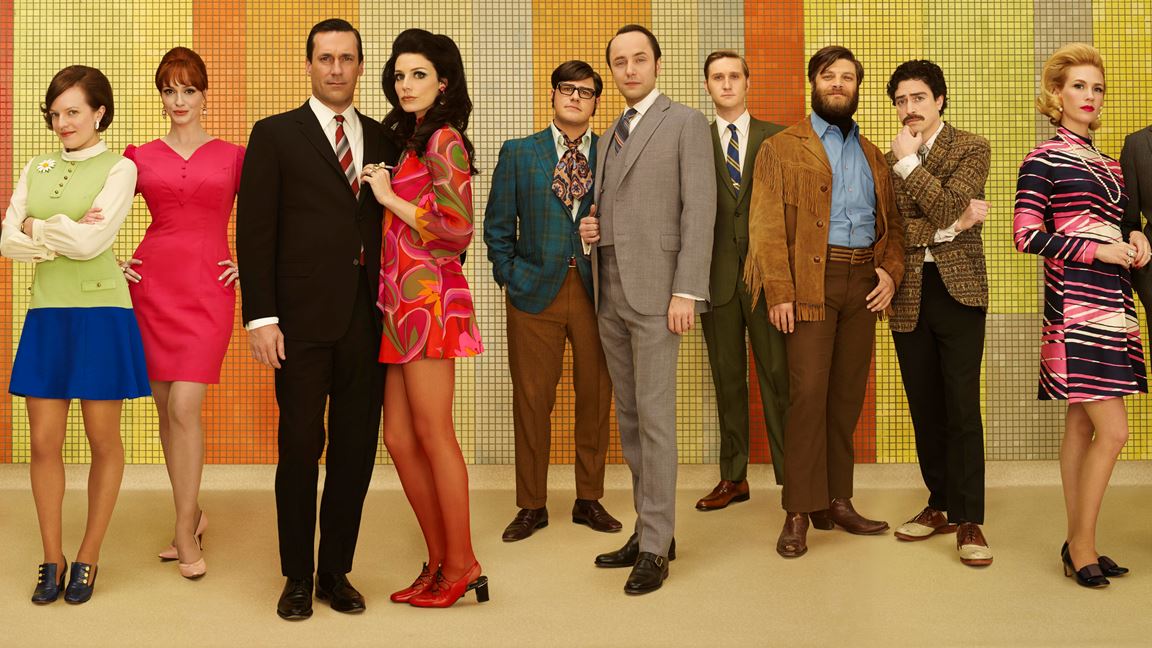
Gender: men